Hugh Capet

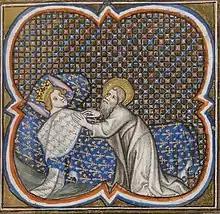
Apparition of Saint Valery to Hugh Capet

Hugh Capet died on 24 October 996, and was interred in the Basilica of Saint-Denis. His son Robert continued to reign.